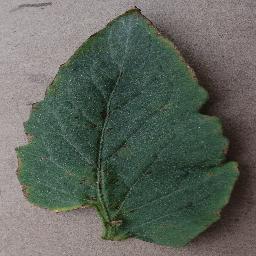
Label: Tomato___Bacterial_spot